Kulei

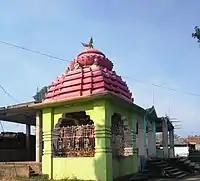
Mangala Temple Kulei

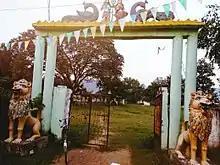
Kundheswar Temple Kulei

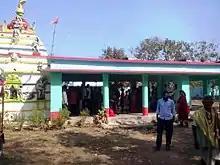
Baba Kundheswar Kulei

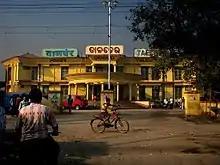
Talcher Railway Station

Nearest railway station is Talcher which is 18 km away from the village. New railway line between Talcher-Bimlagarh is passing through the village is under construction. After completion of the Talcher-Bimlagarh New BG line Samal Railway Station will be the nearest station with mere distance of 3 km.